Dino Rađa

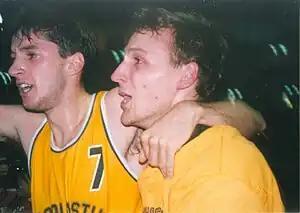
Rađa celebrating Split's second consecutive continental title with teammate Toni Kukoč after beating FC Barcelona at the European Champions Cup Final Four final game in Zaragoza on 19 April 1990.

Rađa was thus back in Split for the 1989–90 season. That same season, Jugoplastika again won the Yugoslav League, its third consecutive national domestic league title, as well as its second straight FIBA European Champions Cup.